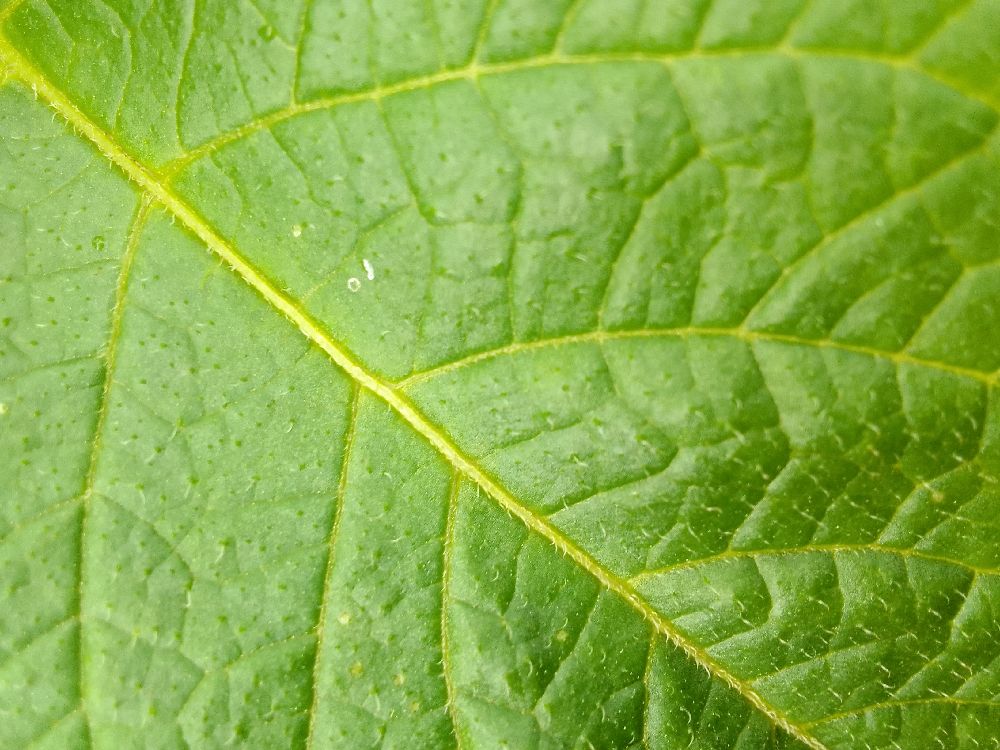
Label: Healthy